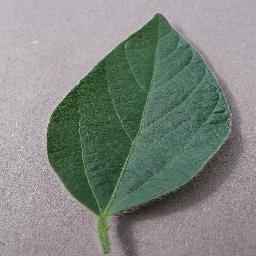
Label: Soybean___healthy